Deviock

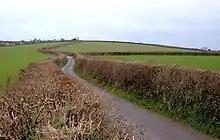
View towards Narkurs Cross

Deviock is a coastal civil parish in south-east Cornwall, England, United Kingdom. It is situated approximately three miles (5 km) west of St Germans and straddles the valley of the River Seaton. The parish includes the settlements of Hessenford, Seaton and Downderry and the population in the 2001 census was 1341, increasing to 1,420 at the 2011 census. The parish occupies an area of 2,108 hectares (approx 5,000 acres).